1924 Michigan Wolverines football team

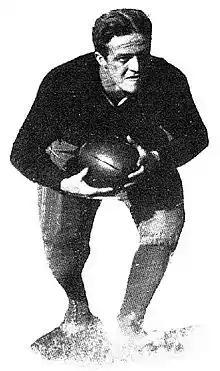
Tod Rockwell

Michigan sustained its first loss of the season on October 18, 1924, losing to Illinois by a score of 39–14. Red Grange gained national notoriety for his performance in the game. Grange returned the opening kick-off 95 yards for a touchdown and scored four touchdowns in the first quarter to give Illinois a 27–0 lead. Grange scored five touchdowns in the game and gained 402 yards. "The New York Times" reported: "Unbiased experts agree that his performance was among the greatest ever seen on an American gridiron." Herb Steger ran for a Michigan touchdown in the second quarter. Tod Rockwell scored Michigan's final touchdown in the fourth quarter. Rockwell also kicked both of Michigan's extra points.